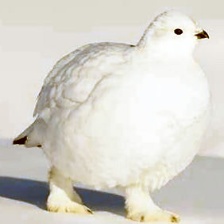
Species: WILLOW PTARMIGAN
Scientific name: LAGOPUS LAGOPUS